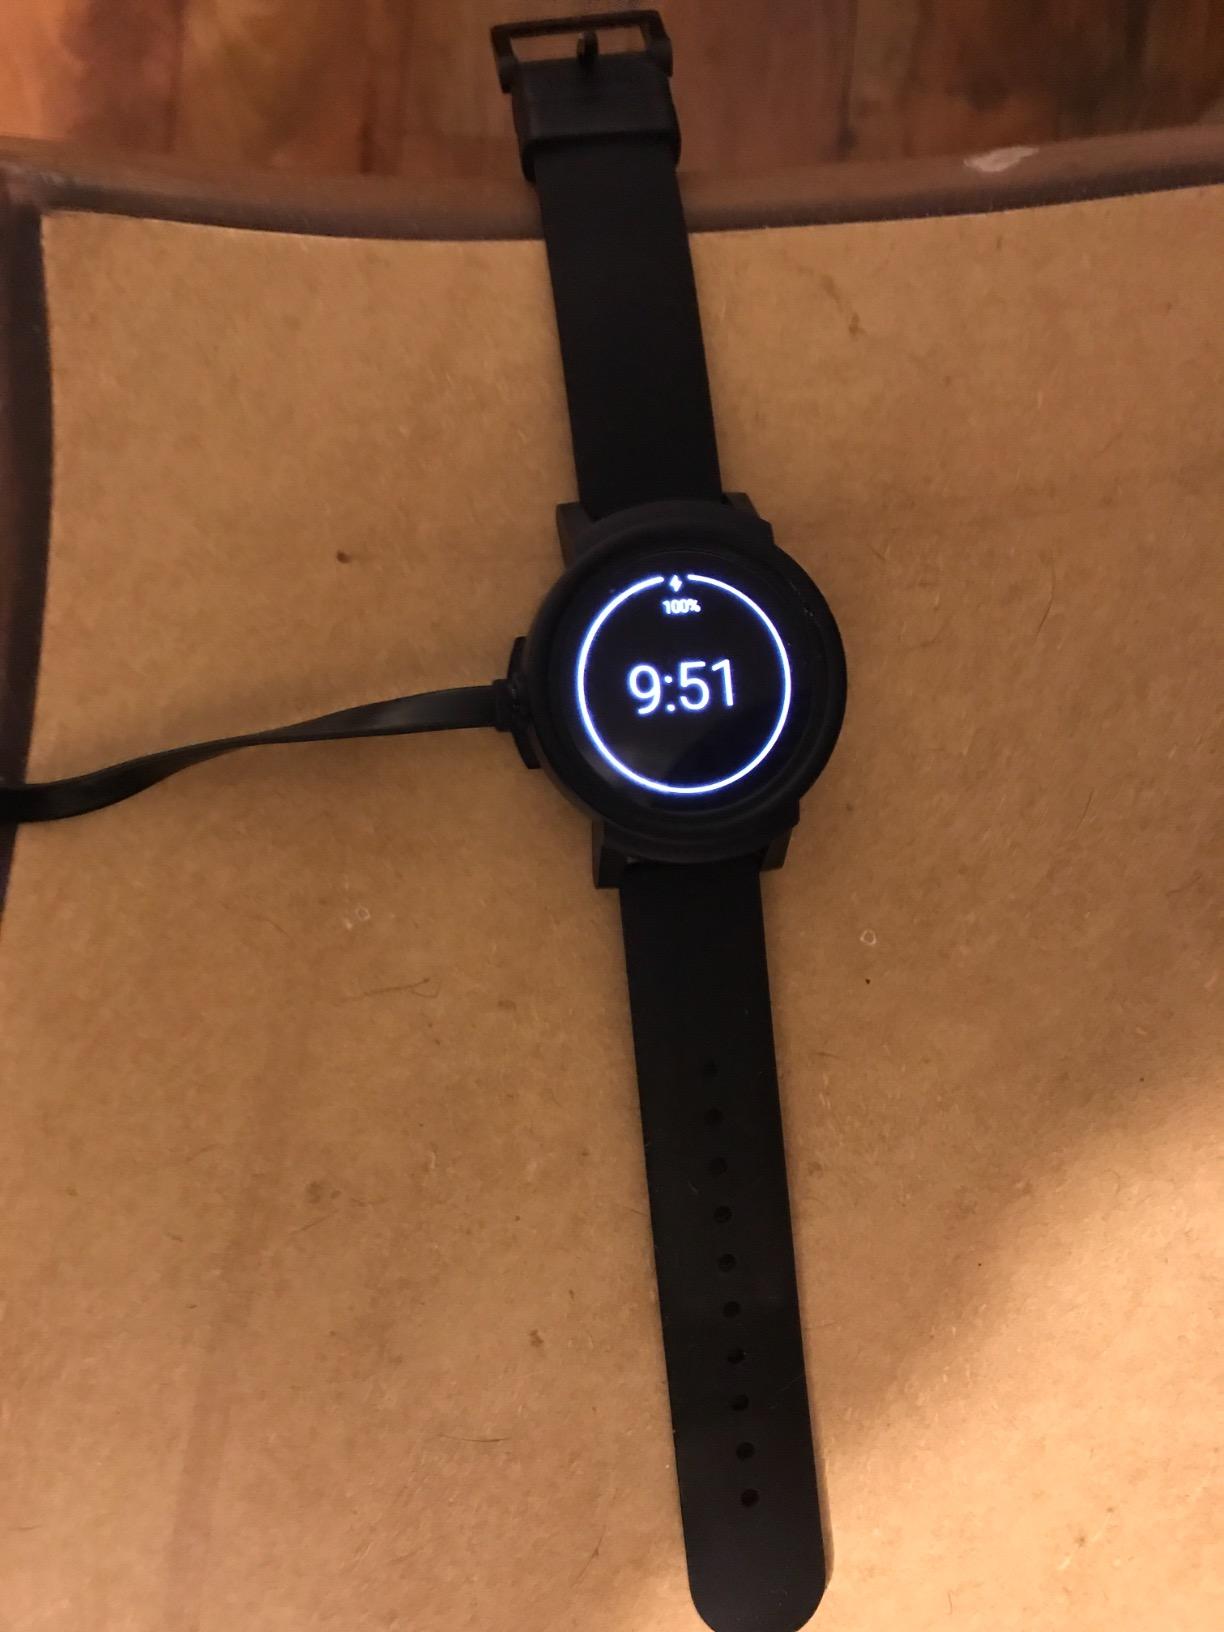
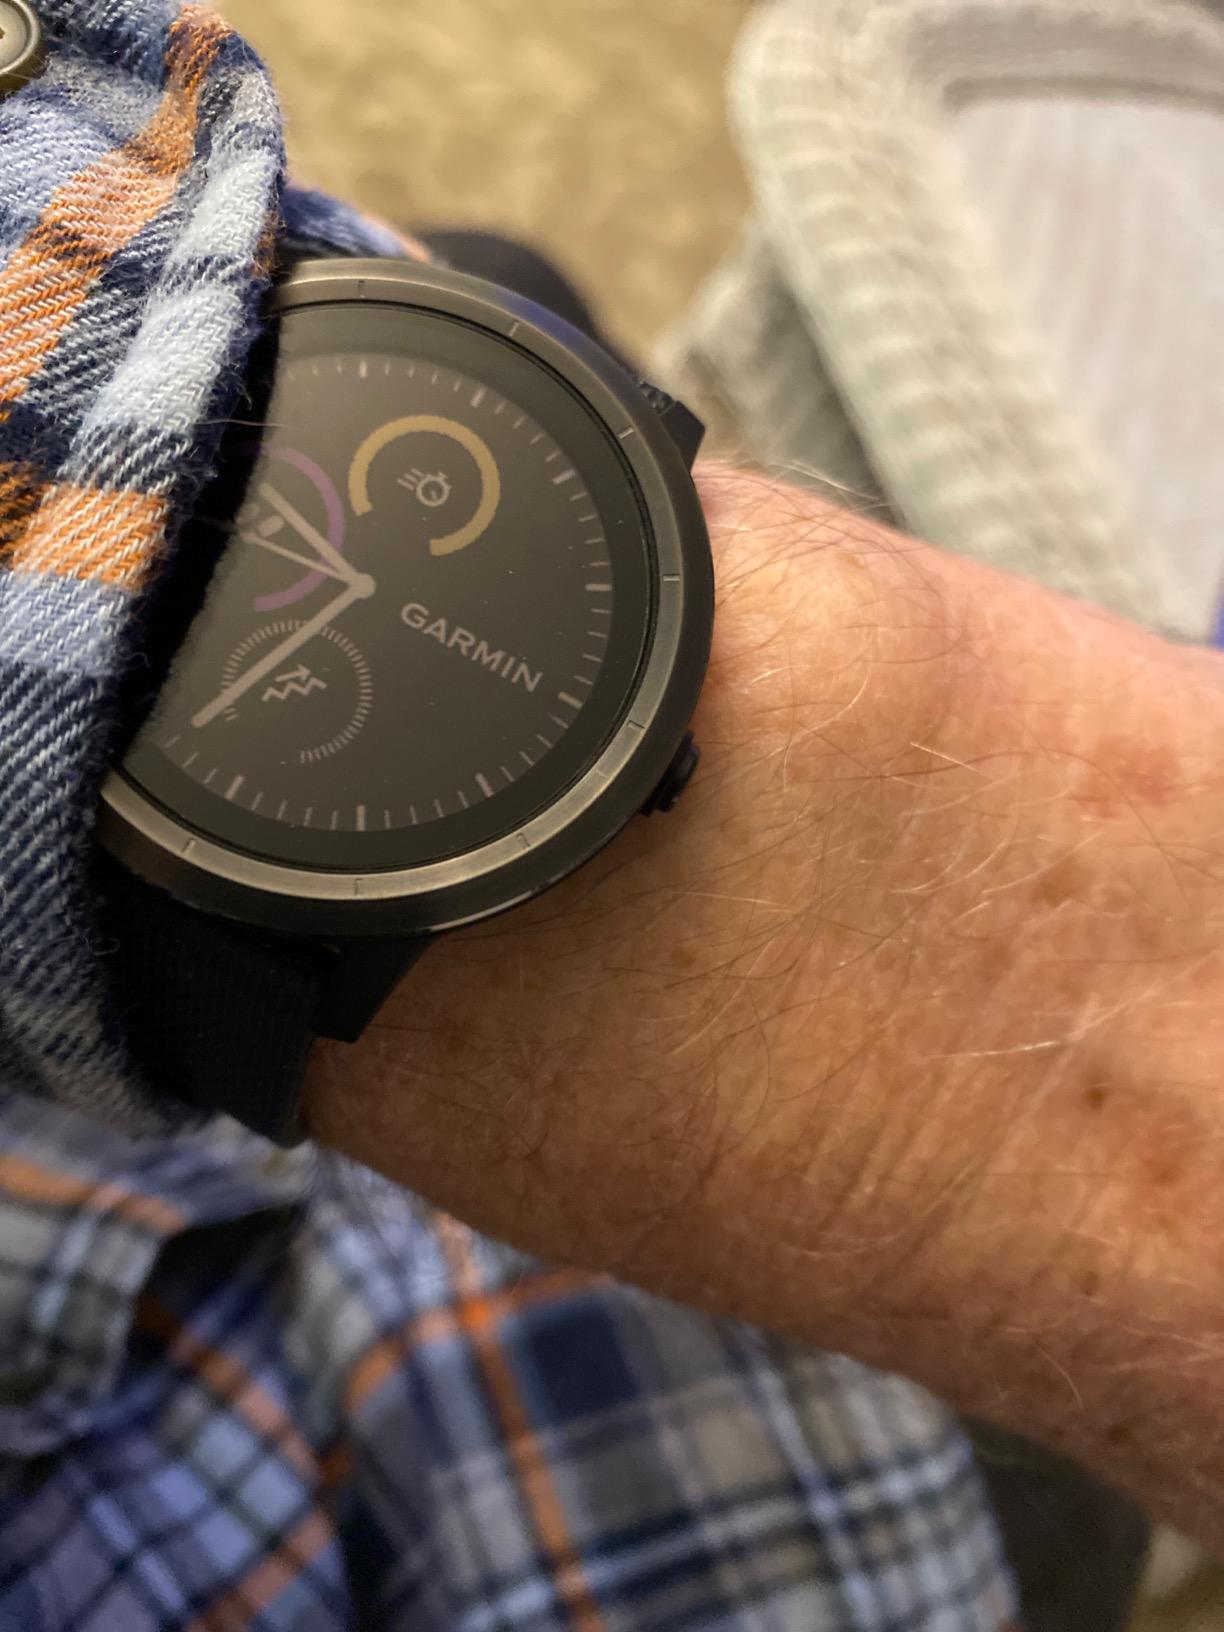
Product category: smartwatch
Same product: no